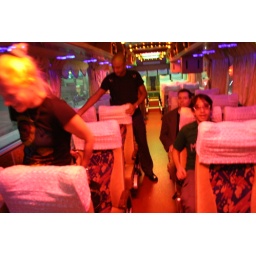
Our bus has pink lights in the ceiling. It's like a love hotel on wheels.